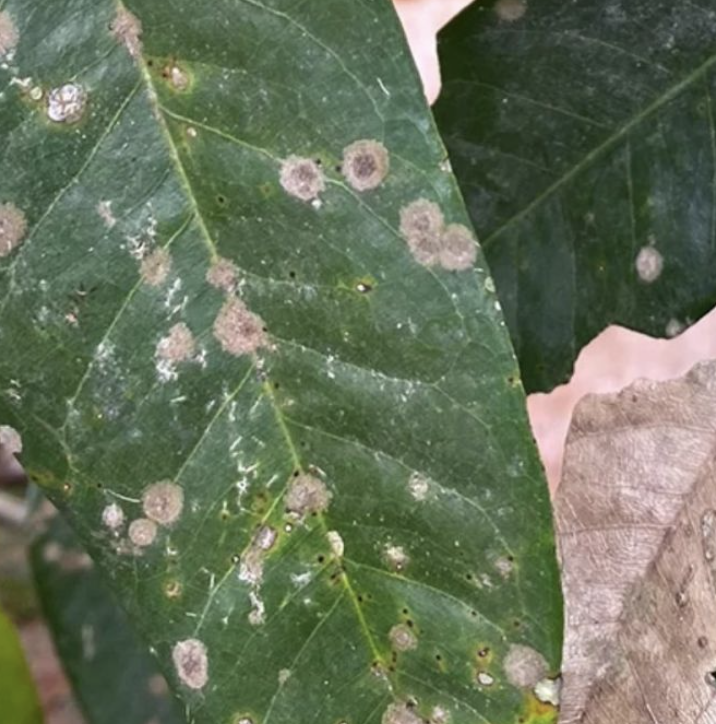
Label: pink_disease